The Murder Game (TV series)

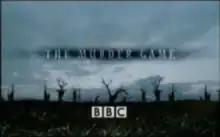

The Murder Game is a British reality television series that aired on BBC One from March to May 2003. The show was based on the American Fox television show "Murder in Small Town X". Though classified as a reality television series, it was more accurately a hybrid of reality TV, game show, and mystery drama. The series was narrated by Rupert Smith. Although there was no host in the traditional sense the Chief, Bob Taylor, acted as a sort of host for the show.